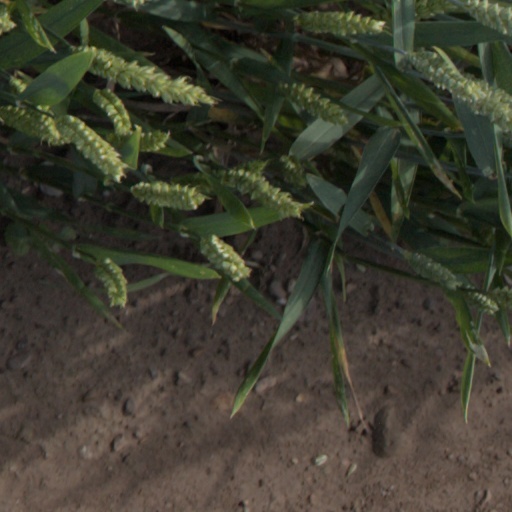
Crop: wheat